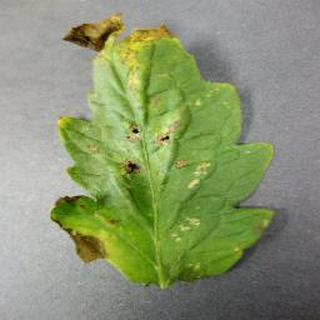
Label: tomato_bacterial_spot